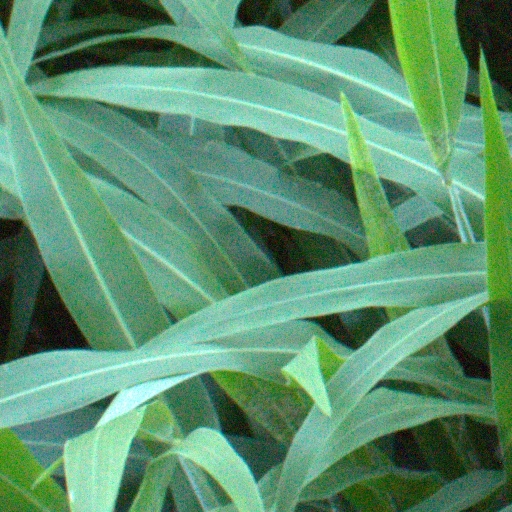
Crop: sorghum